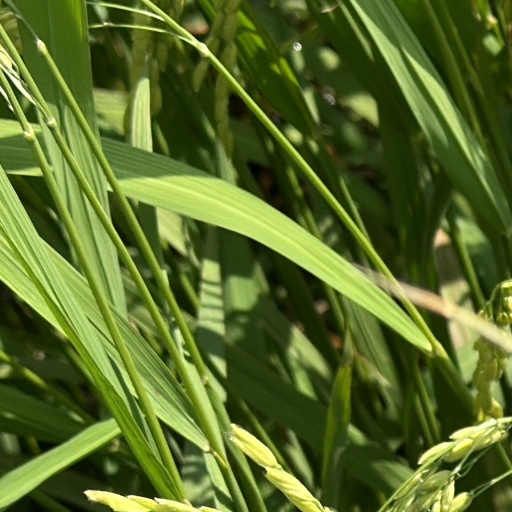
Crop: rice